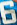
Number: 6